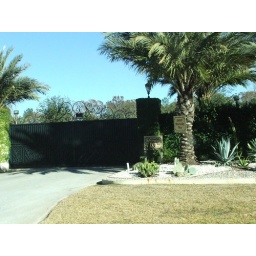
in Huffman, TX...it's across the street from my aunts house